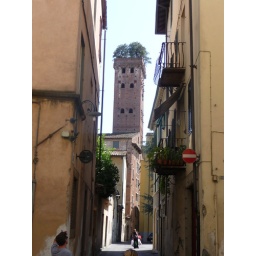
This tower with the tree served as one of my orienting points in getting around town.